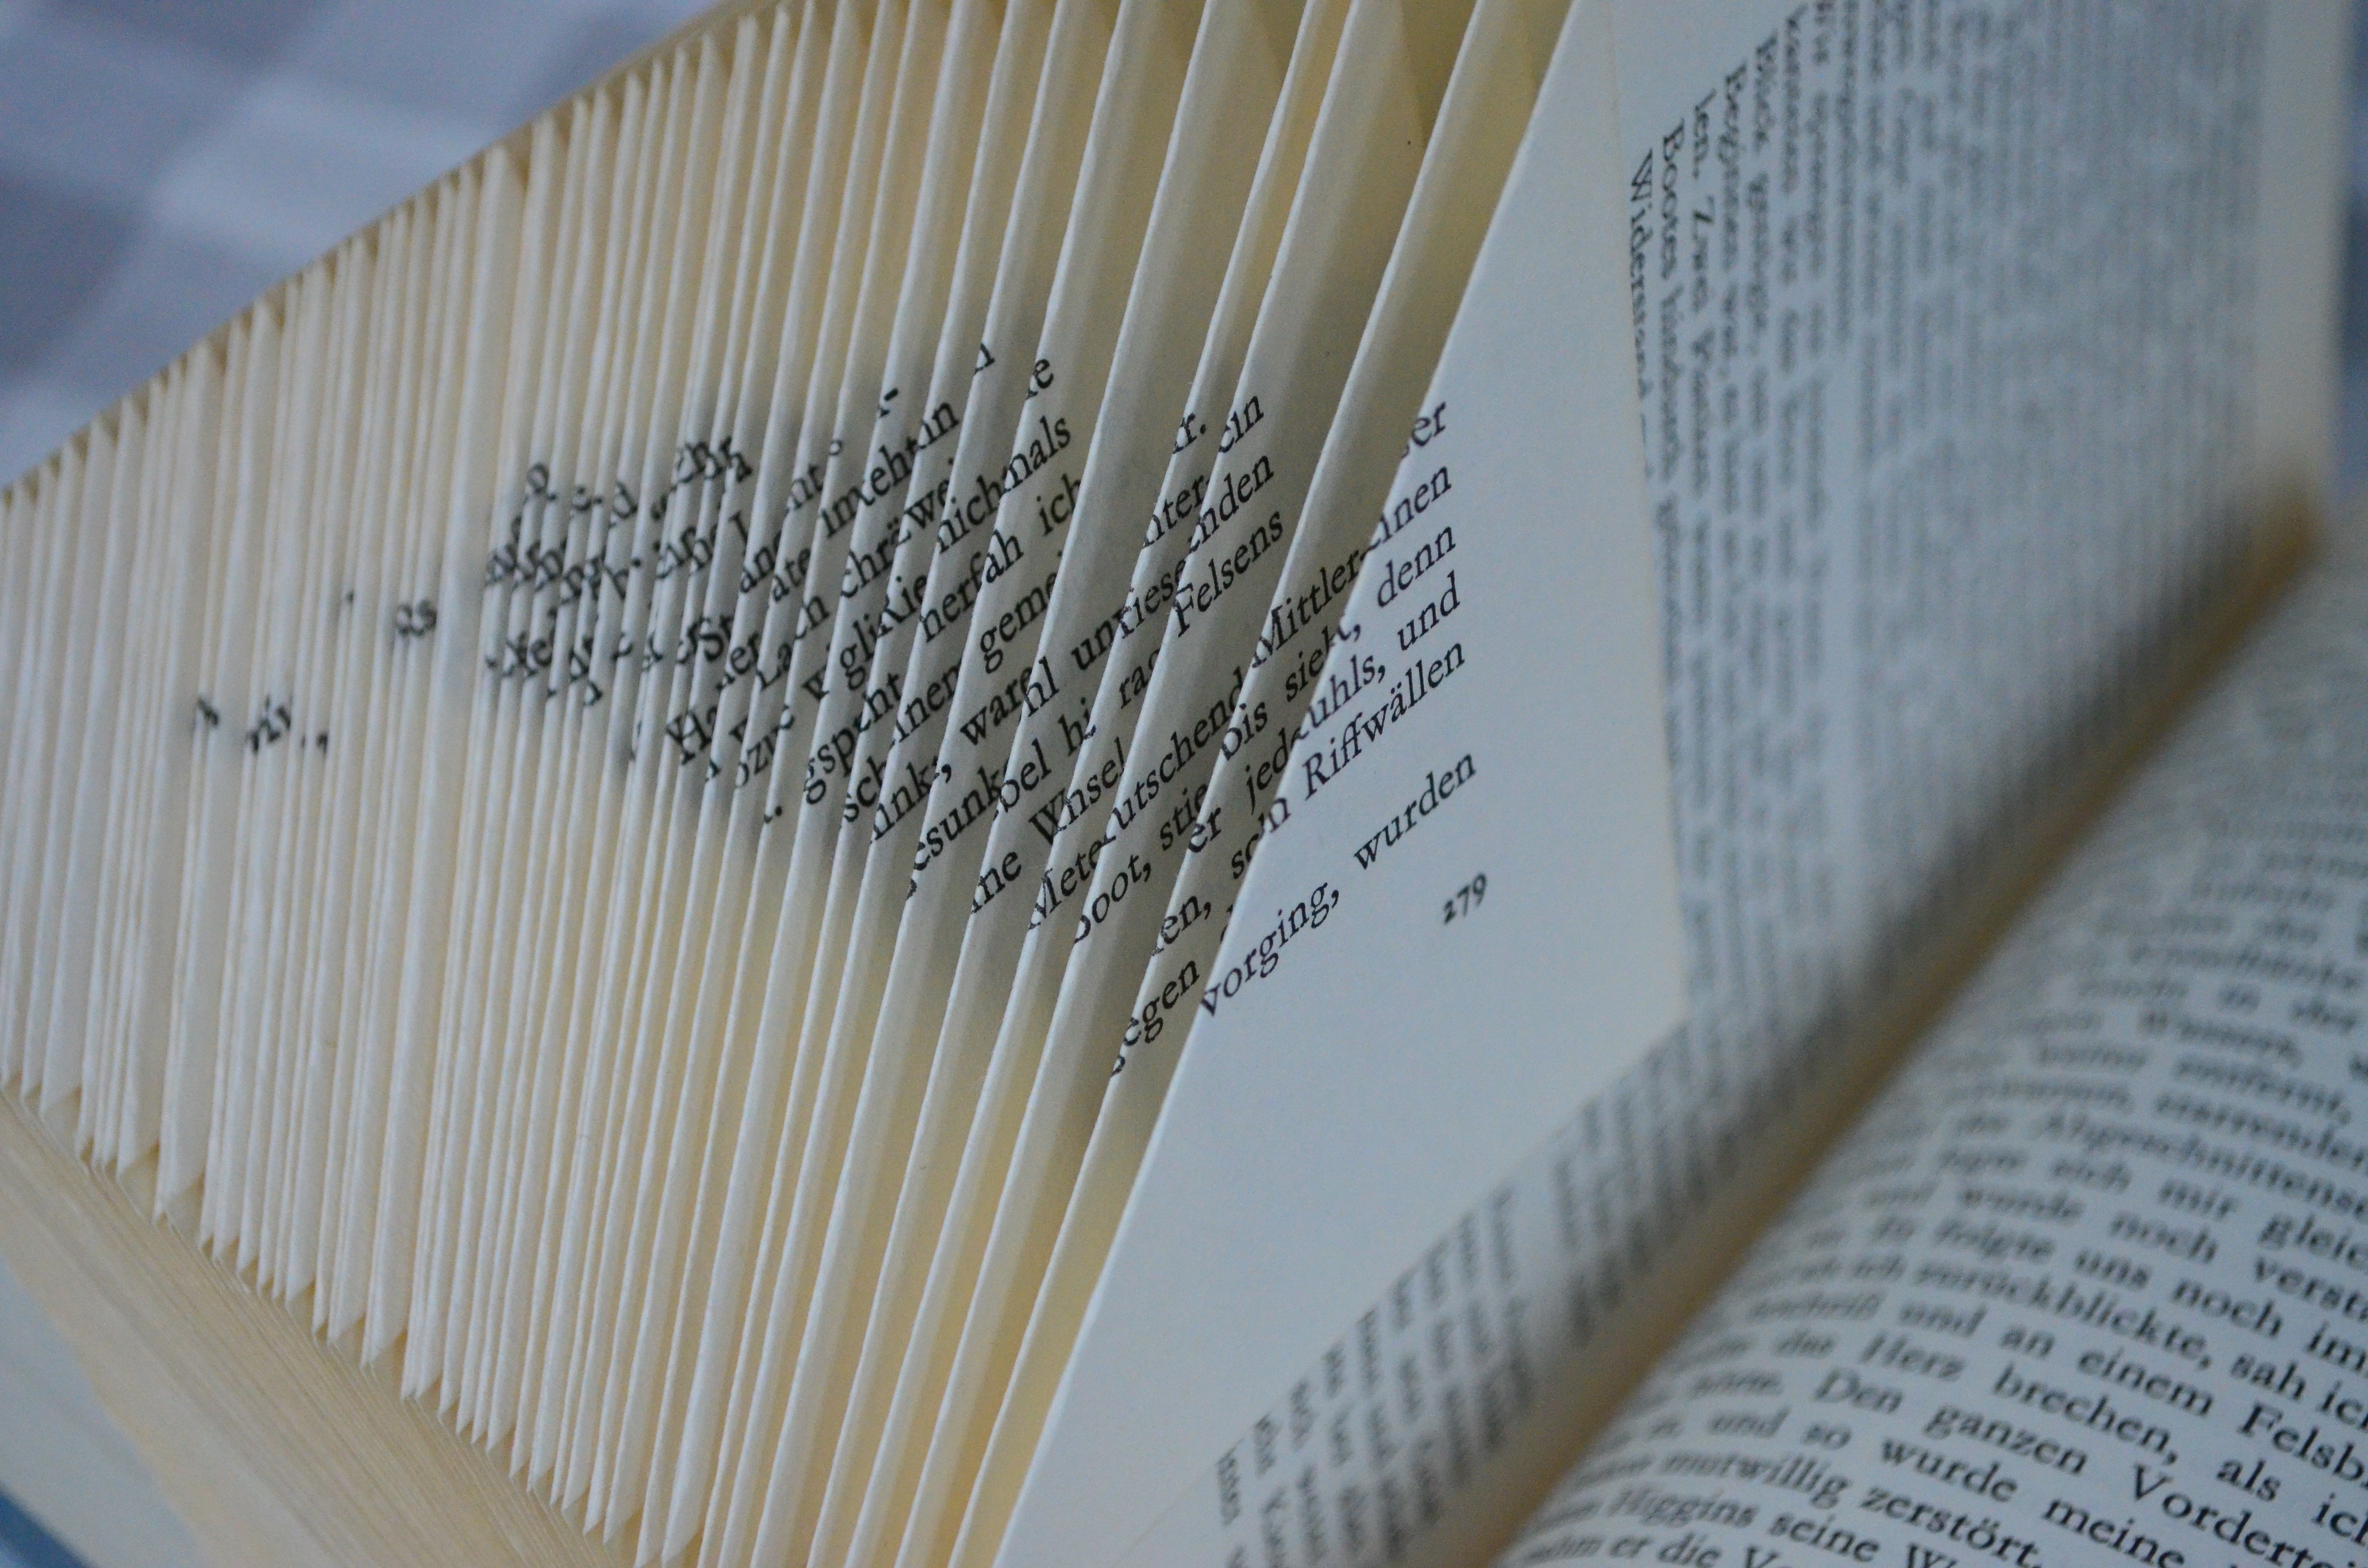
writing, book, read, wing, wood, line, paper, material, eyelash, interior design, pages, art, drawing, design, document, shape, plywood, window covering